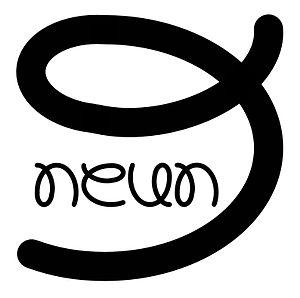
Un ambigramme est la figure graphique d'un mot dont la représentation suscite une double lecture. Un ambigramme doit ainsi pouvoir se lire selon différents points de vue, en particulier par symétrie centrale, par symétrie axiale, ou parce que le lecteur fixe son attention sur différents éléments de la représentation. La double lecture d'un ambigramme peut donner le même mot, ou un autre mot.